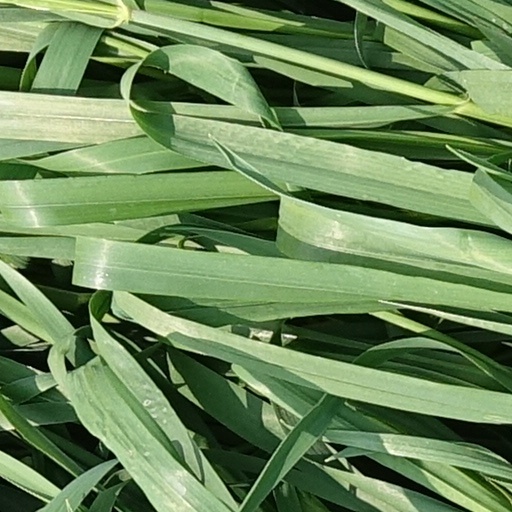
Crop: wheat